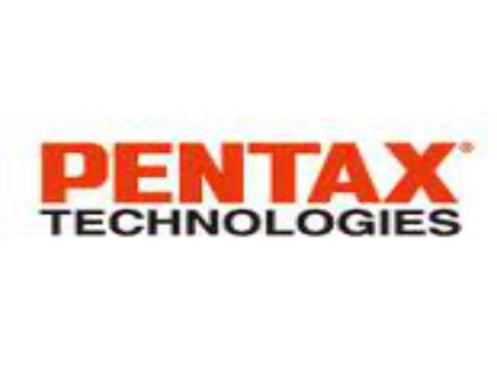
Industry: Electronic